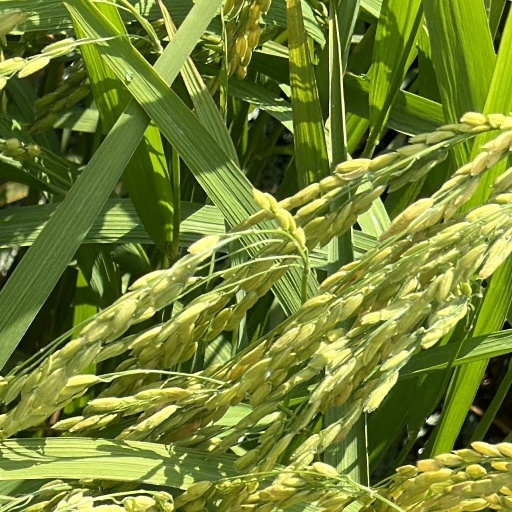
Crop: rice